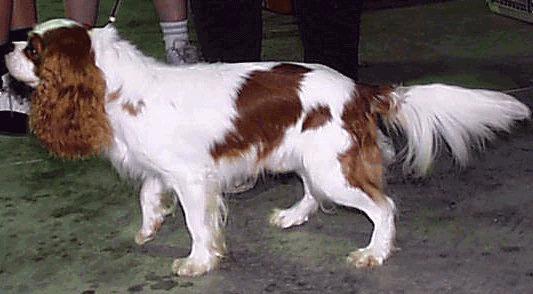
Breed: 207-n000026-Blenheim_spaniel